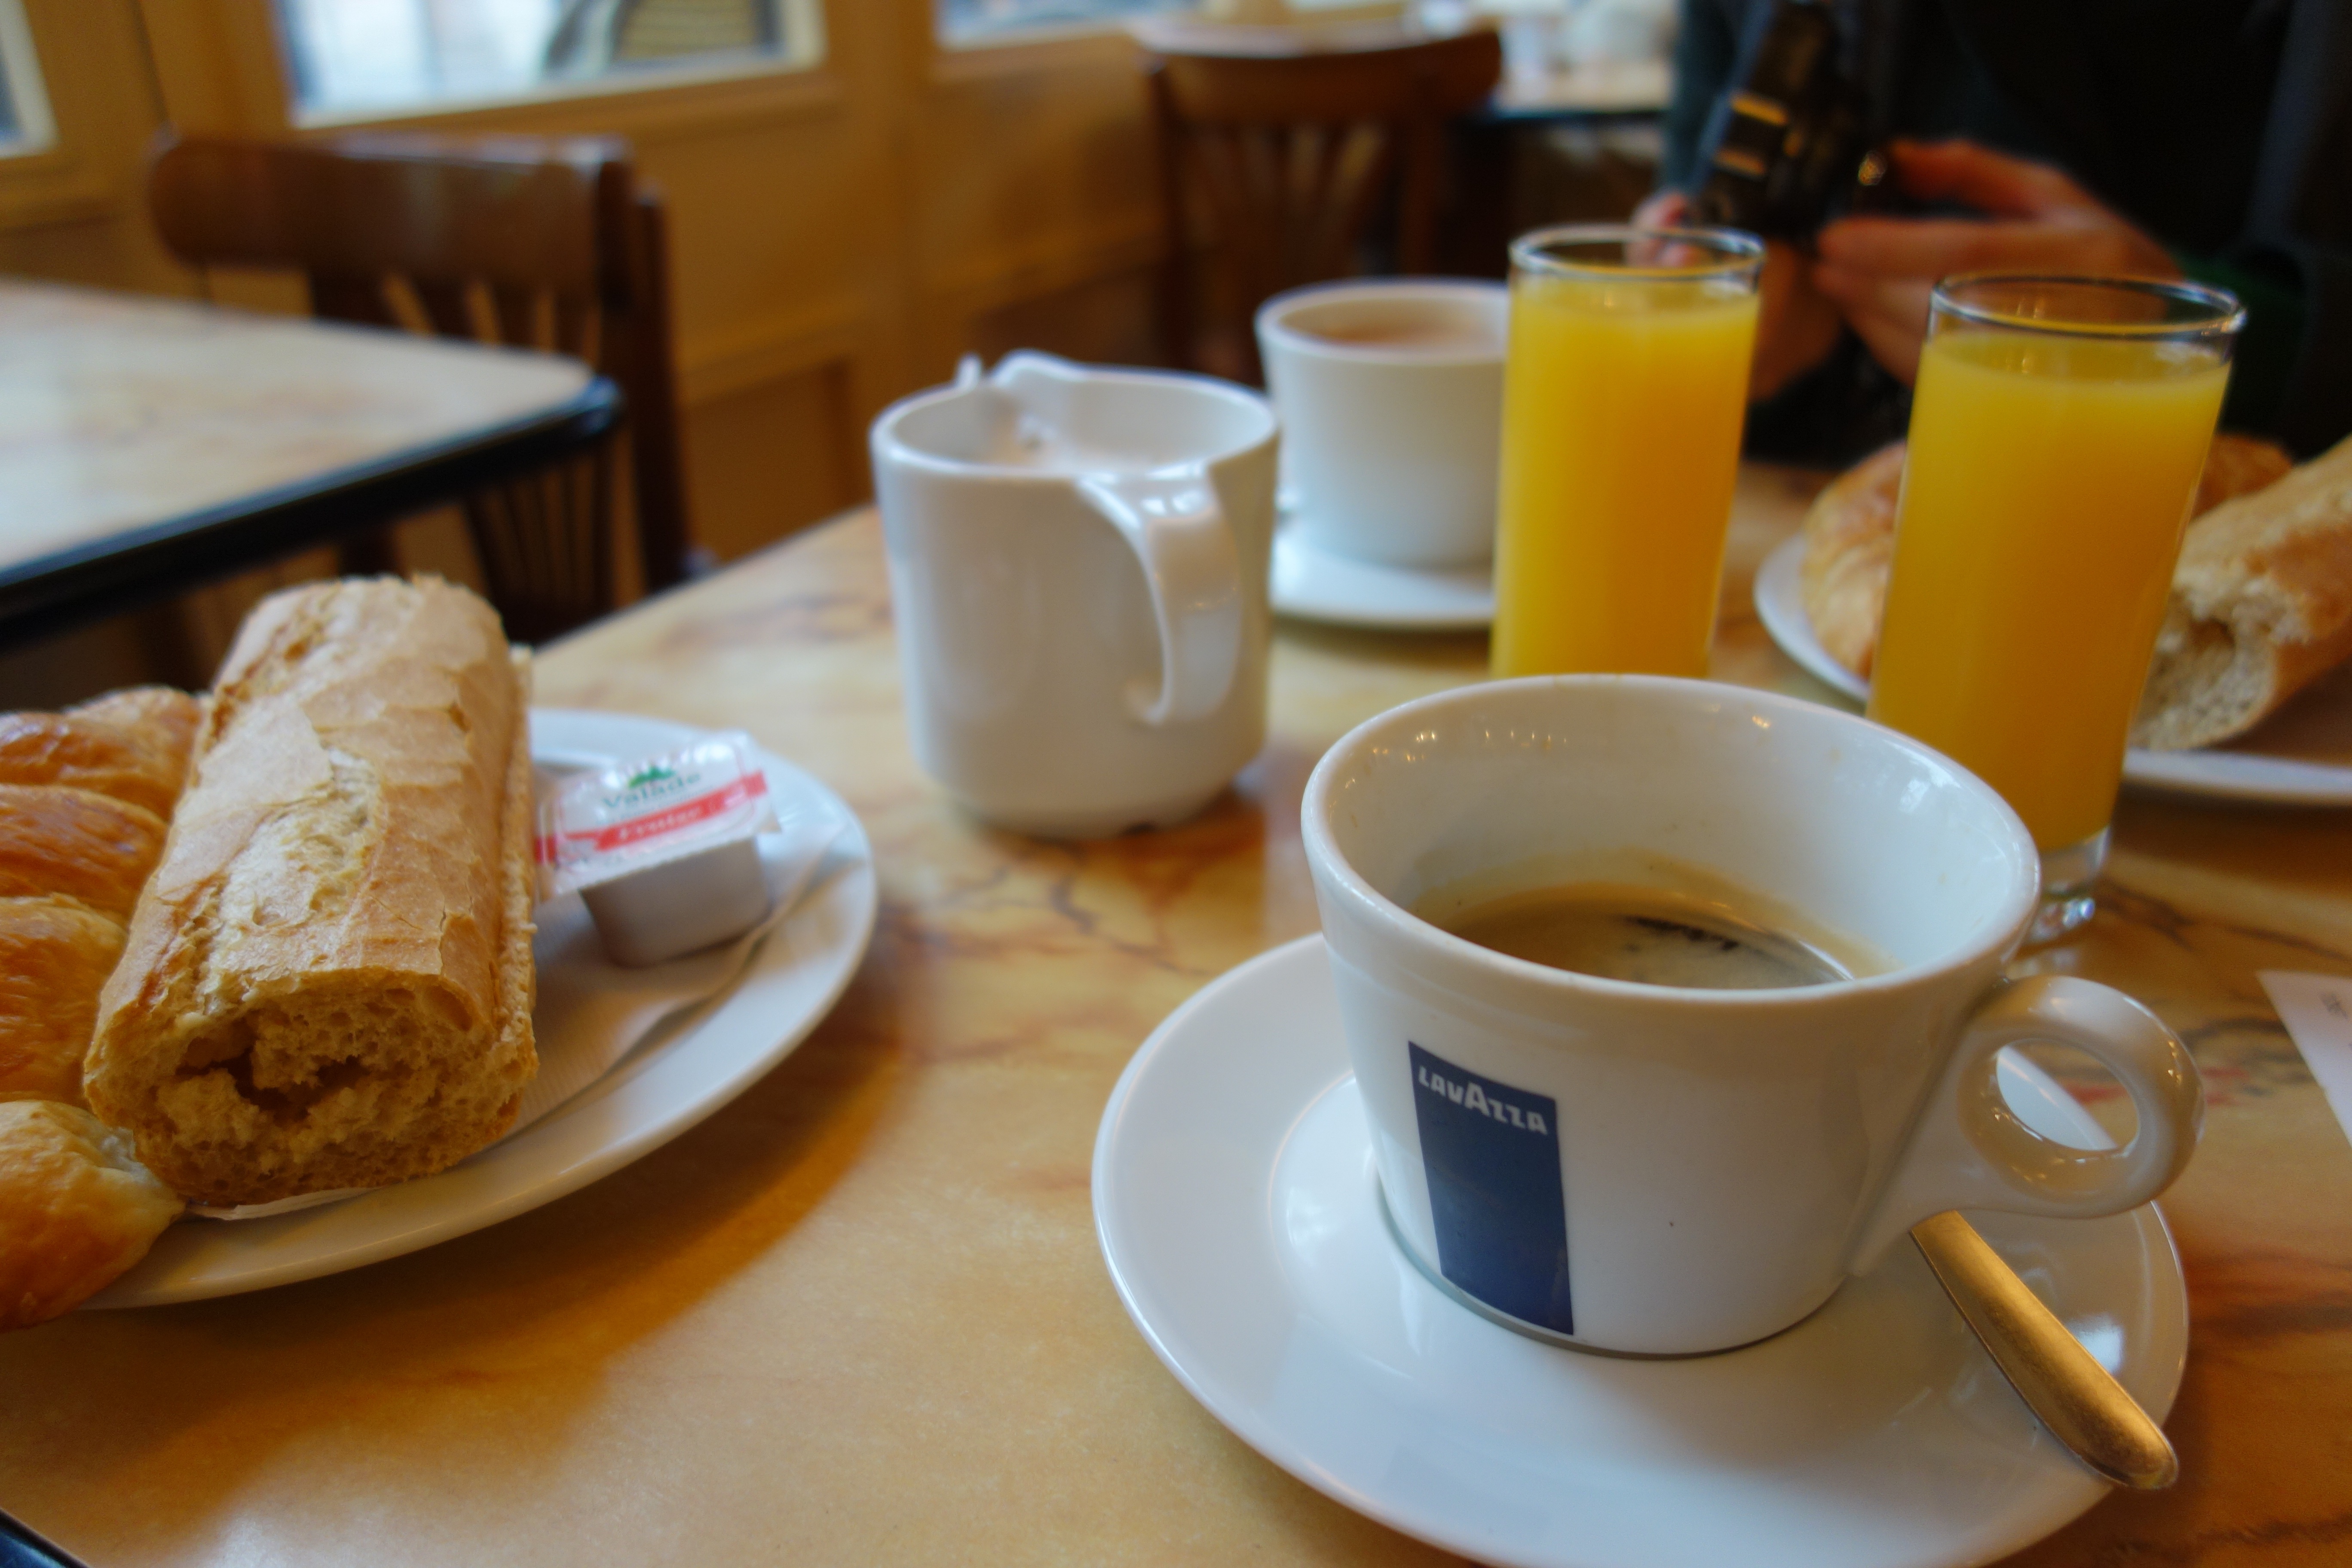
cafe, coffee, dish, meal, food, drink, breakfast, lunch, orange juice, brunch, flavor, suites